2023 League of Legends World Championship

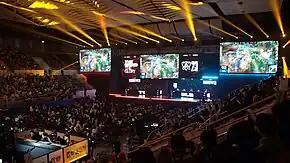
The Swiss Stage was played at KBS Arena (pictured above is the match between T1 and BLG)

Seoul and Busan were the two cities chosen to host the tournament. The LoL Park, which hosted the play-in stage of the tournament, is the only venue that hosted a Worlds tournament, having hosted the same phase during the 2018 League of Legends World Championship.